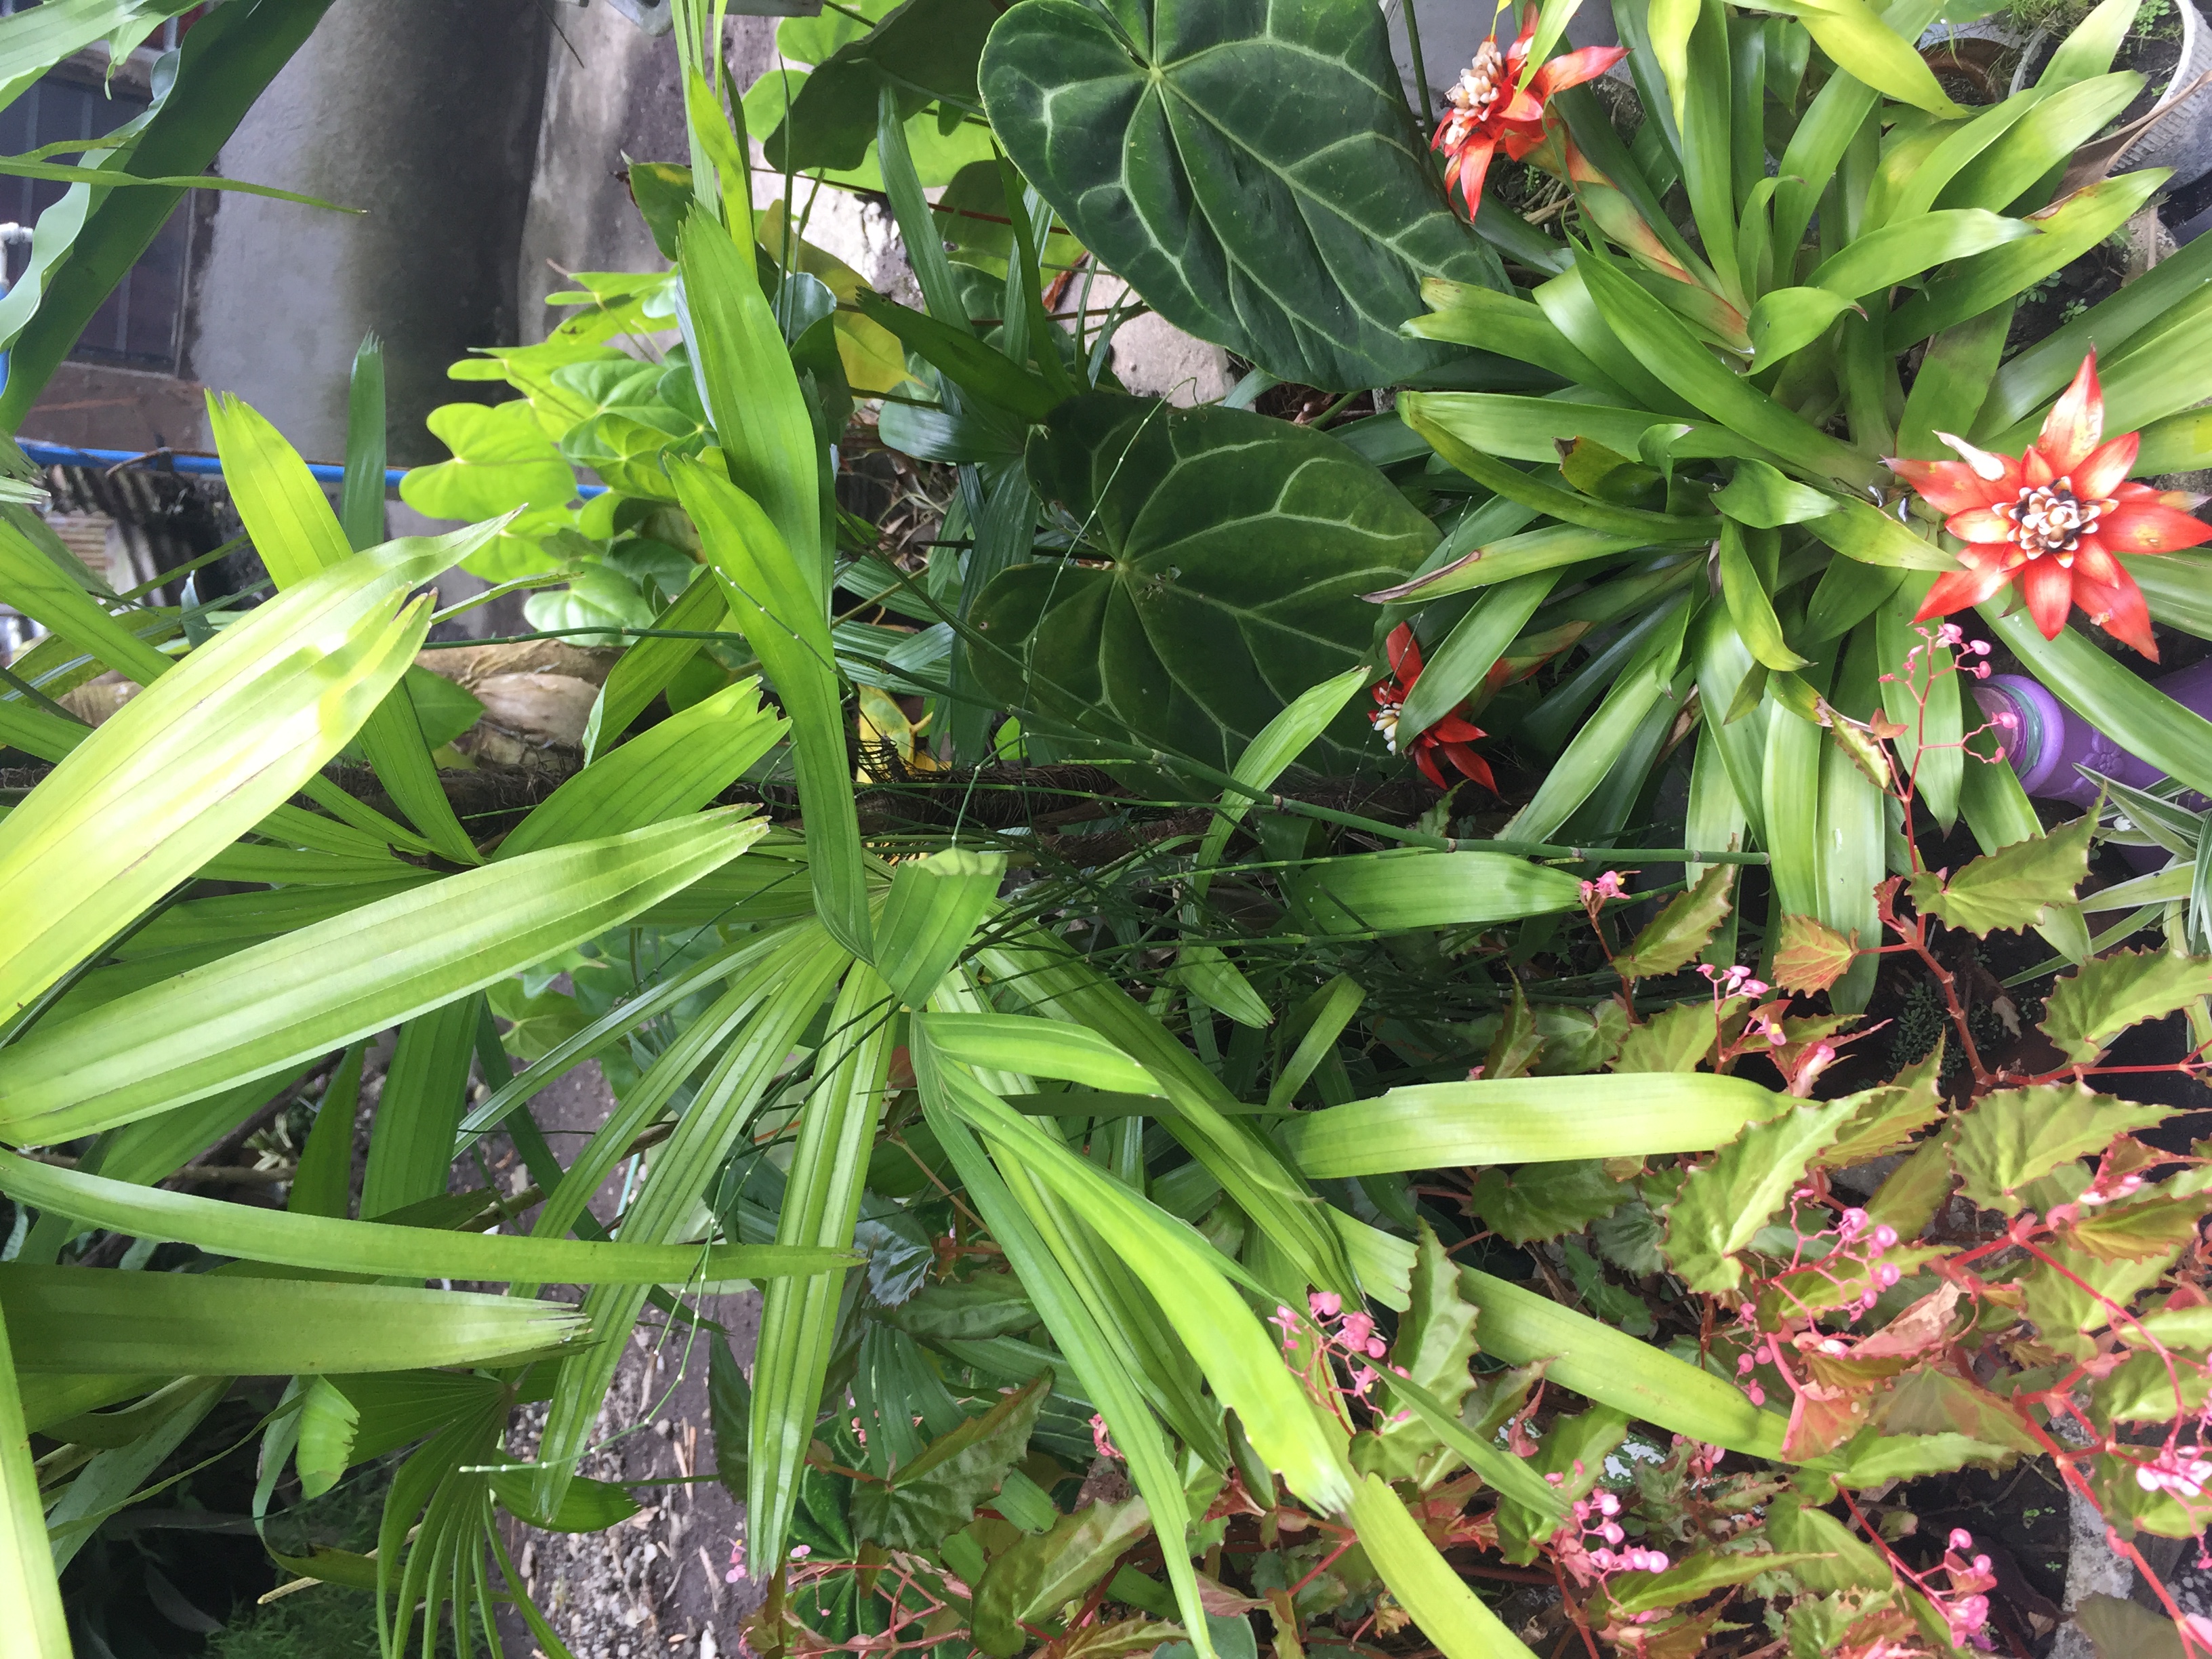
plant, flower, beautiful, green, flowering plant, terrestrial plant, leaf, botany, ginger family, lobelia, costus family, bromeliaceae